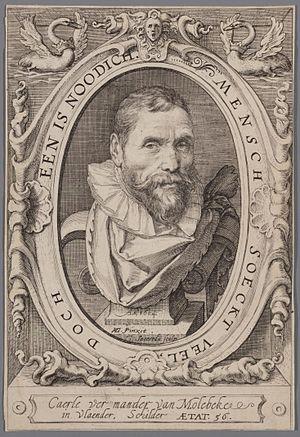
Pieter Brueghel ou Bruegel dit l'Ancien, parfois francisé en Pierre Brueghel l'Ancien est un peintre et graveur brabançon né vers 1525 et mort le 9 septembre 1569 à Bruxelles dans les Pays-Bas espagnols.
La littérature néerlandaise de la Renaissance est la littérature en langue néerlandaise, succédant immédiatement à la littérature moyen-néerlandaise dans le temps et dans l’espace, c’est-à-dire : la littérature en langue néerlandaise des anciens Pays-Bas dans la seconde moitié du XVIᵉ siècle.
Carel van Mander ou Karel van Mander I, peintre et écrivain flamand. Artiste maniériste de second ordre, Van Mander est surtout passé à la postérité pour avoir écrit Het Schilder-Boeck, un précieux recueil de biographies de peintres des anciens Pays-Bas et du Saint-Empire romain germanique.
De Witte Angieren ou Wit Angieren est une chambre de rhétorique haarlémoise, dont la devise était In liefde g[h]etrou[we].